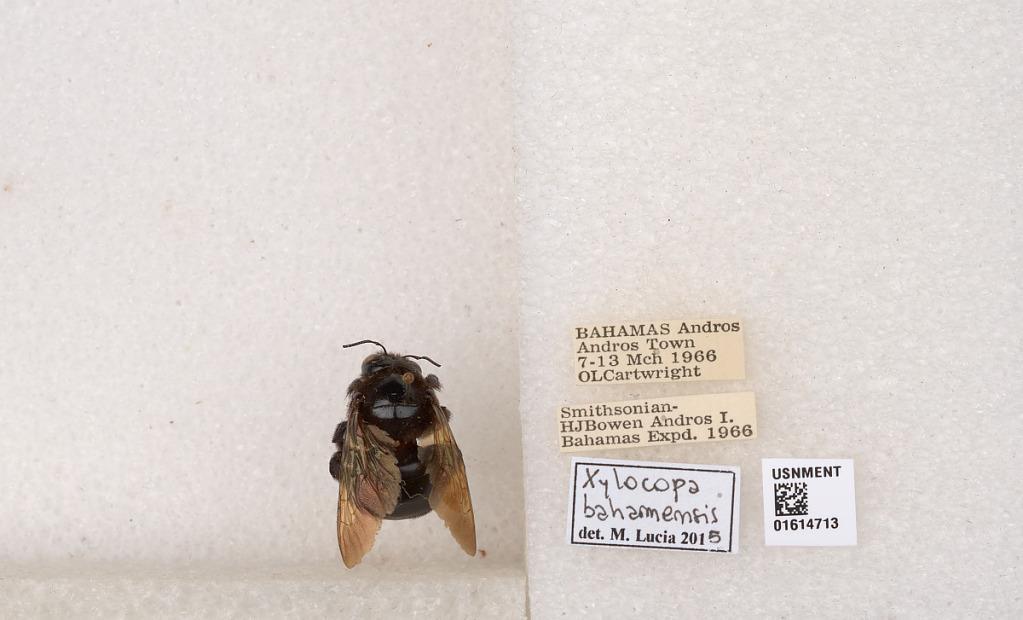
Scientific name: Xylocopa (Neoxylocopa) bahamensis Moure & Hurd
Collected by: O. Cartwright
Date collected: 1966-3-7
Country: Bahamas
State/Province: North Andros
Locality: Andros Town
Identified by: Lucia, M.